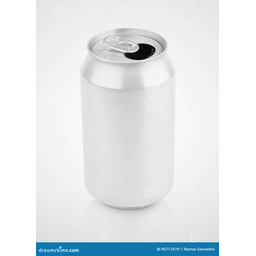
Label: metal